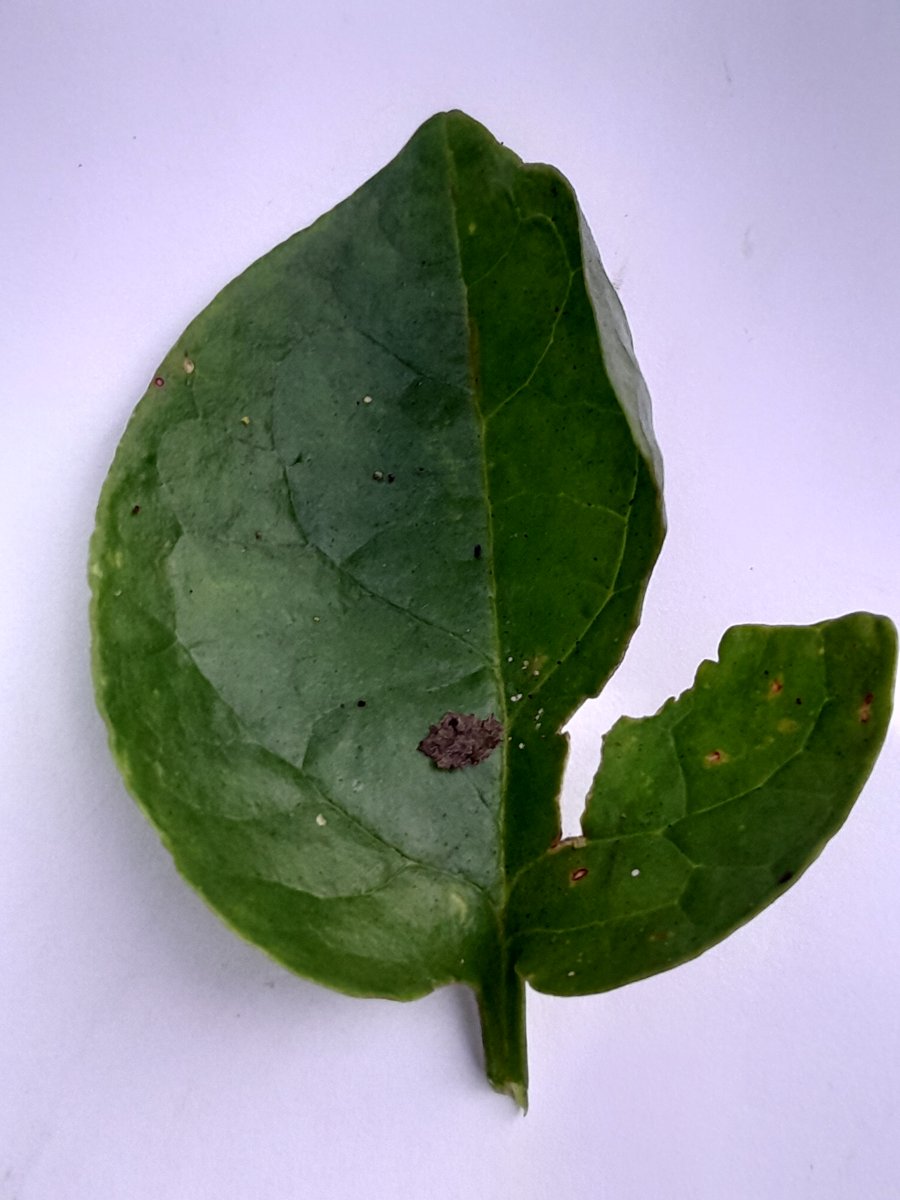
Label: Pest-Damage